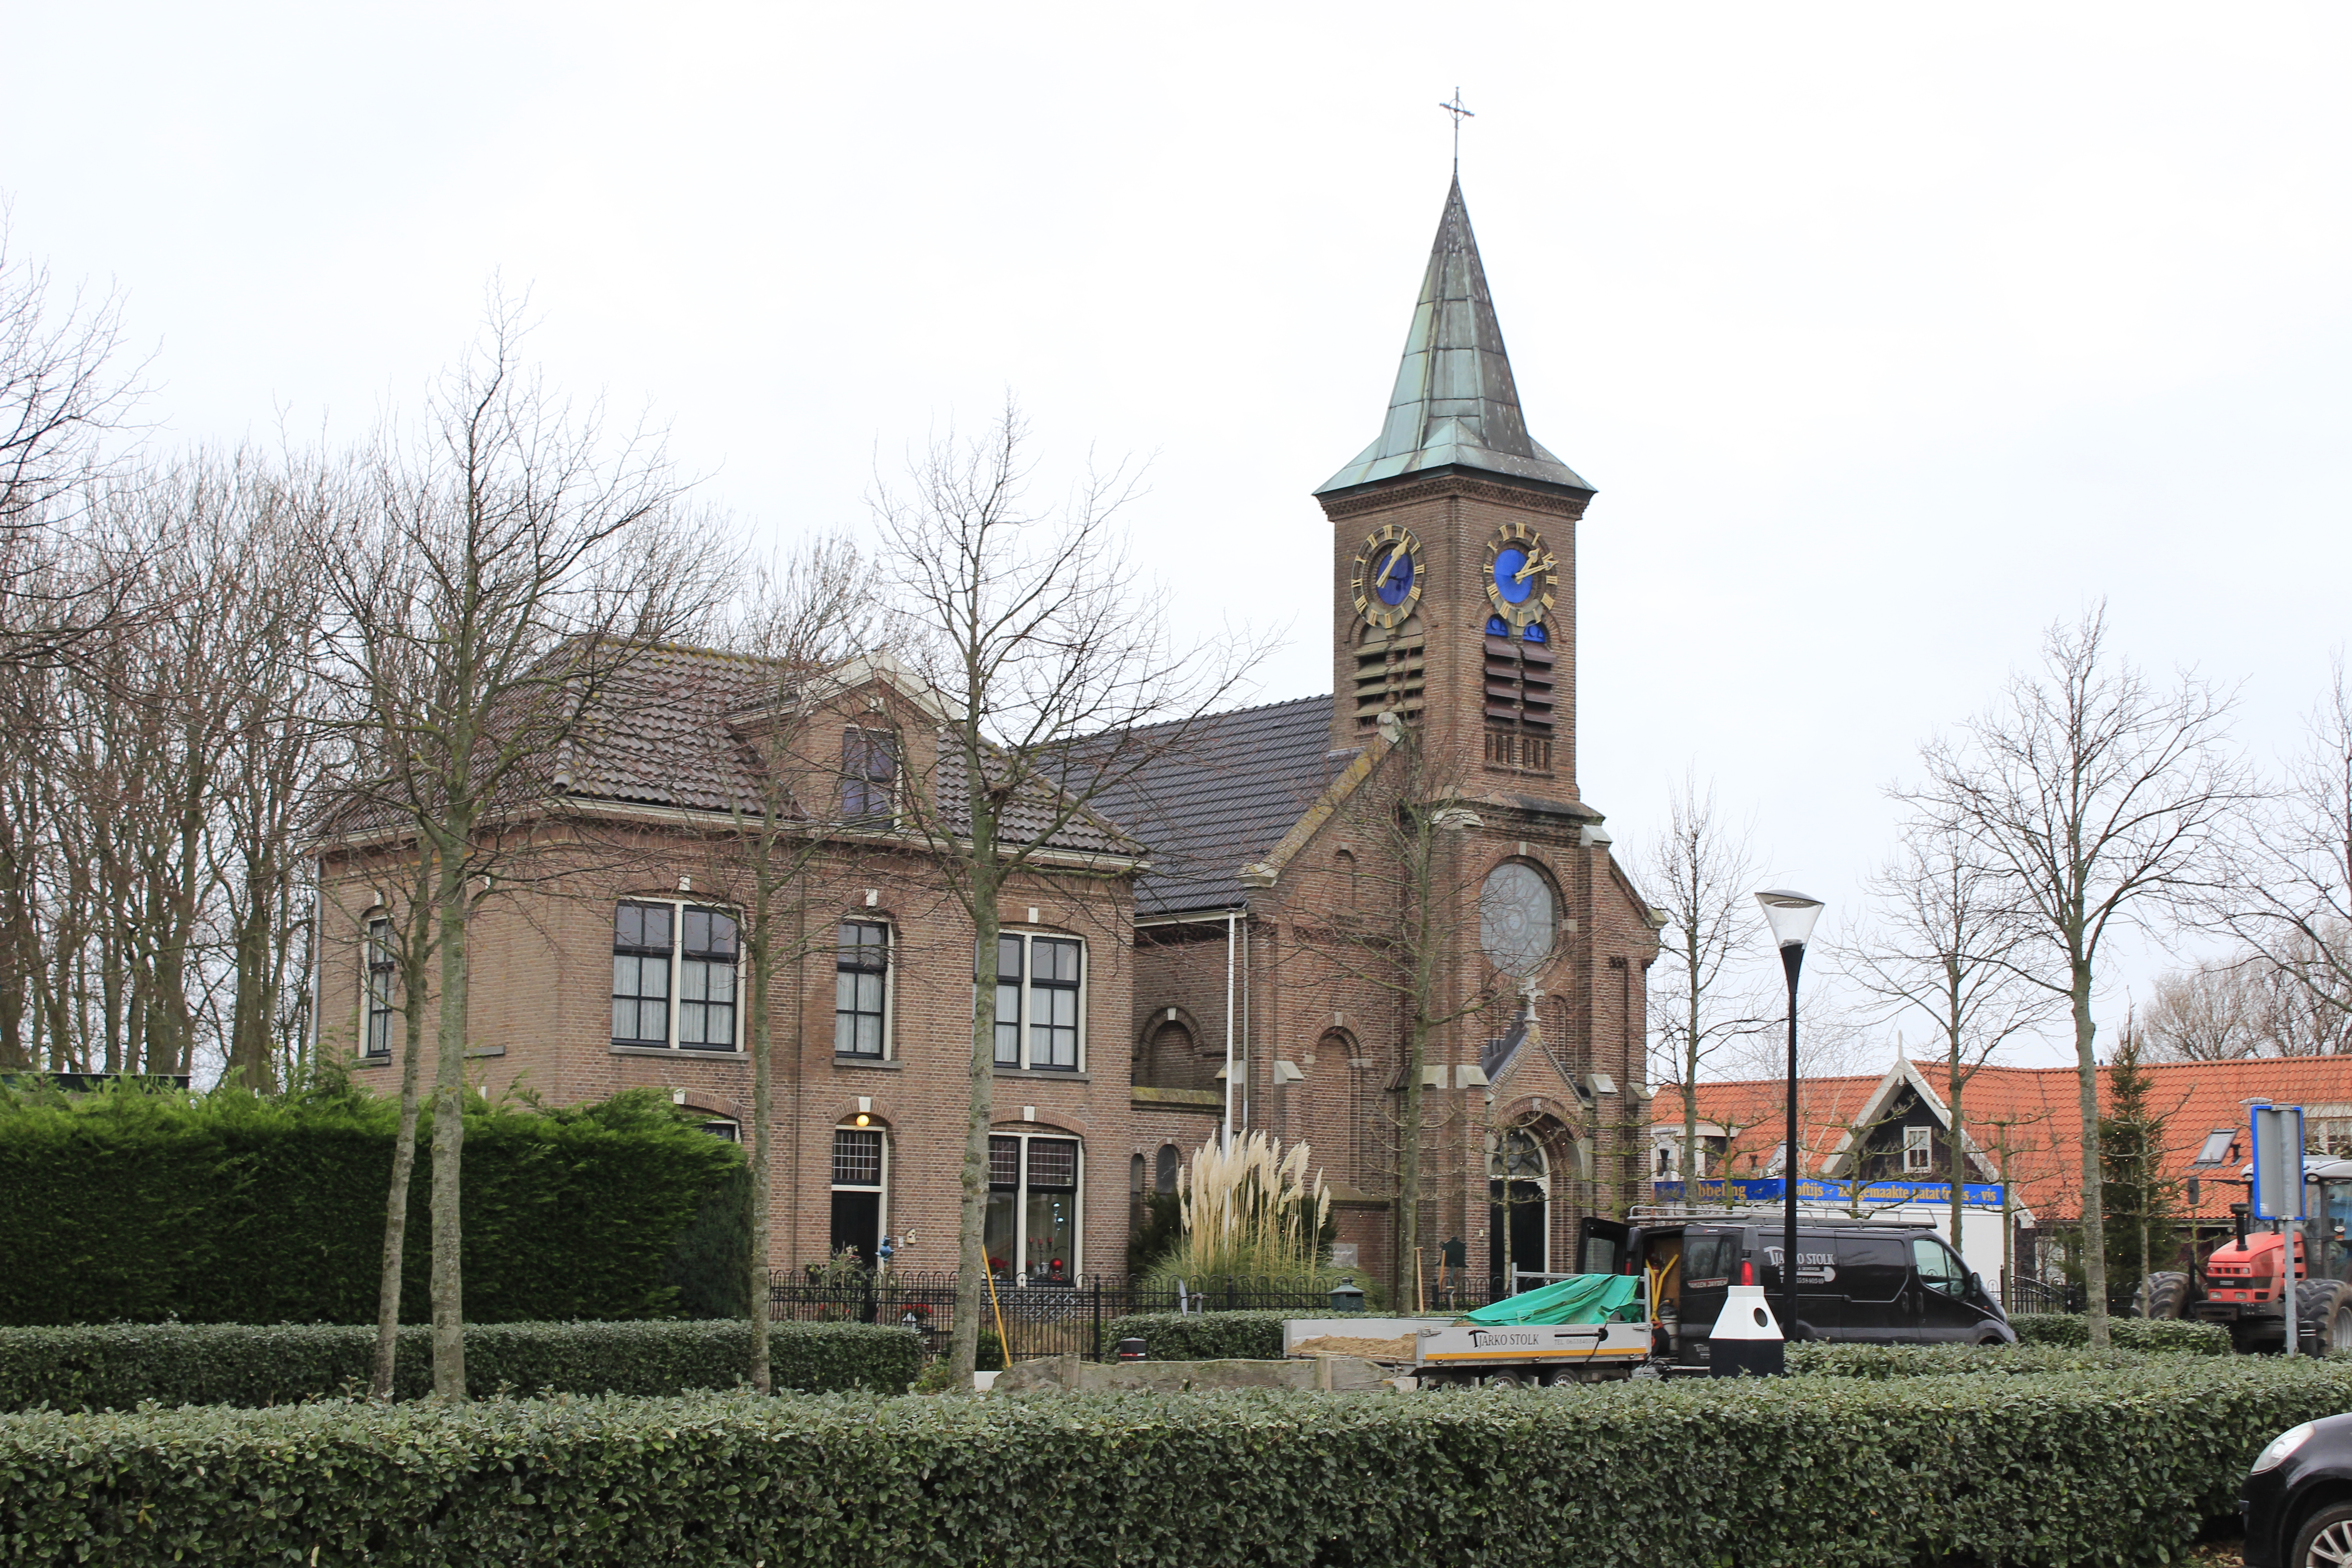
natural, landmark, property, building, architecture, town, steeple, church, estate, house, home, spire, tree, listed building, roof, place of worship, mansion, city, historic house, tower, turret, chapel, tourist attraction, chateau, north american fraternity and sorority housing, parish